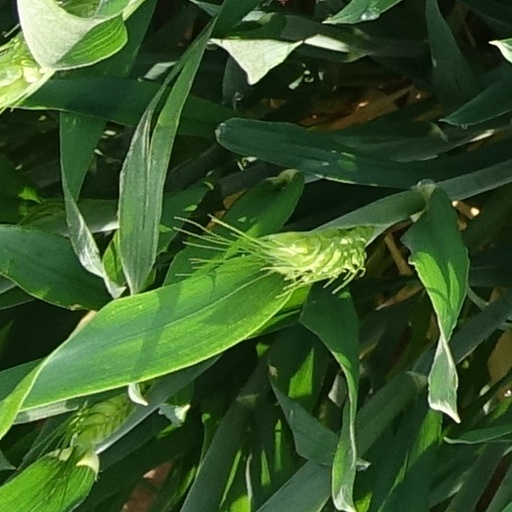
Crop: wheat